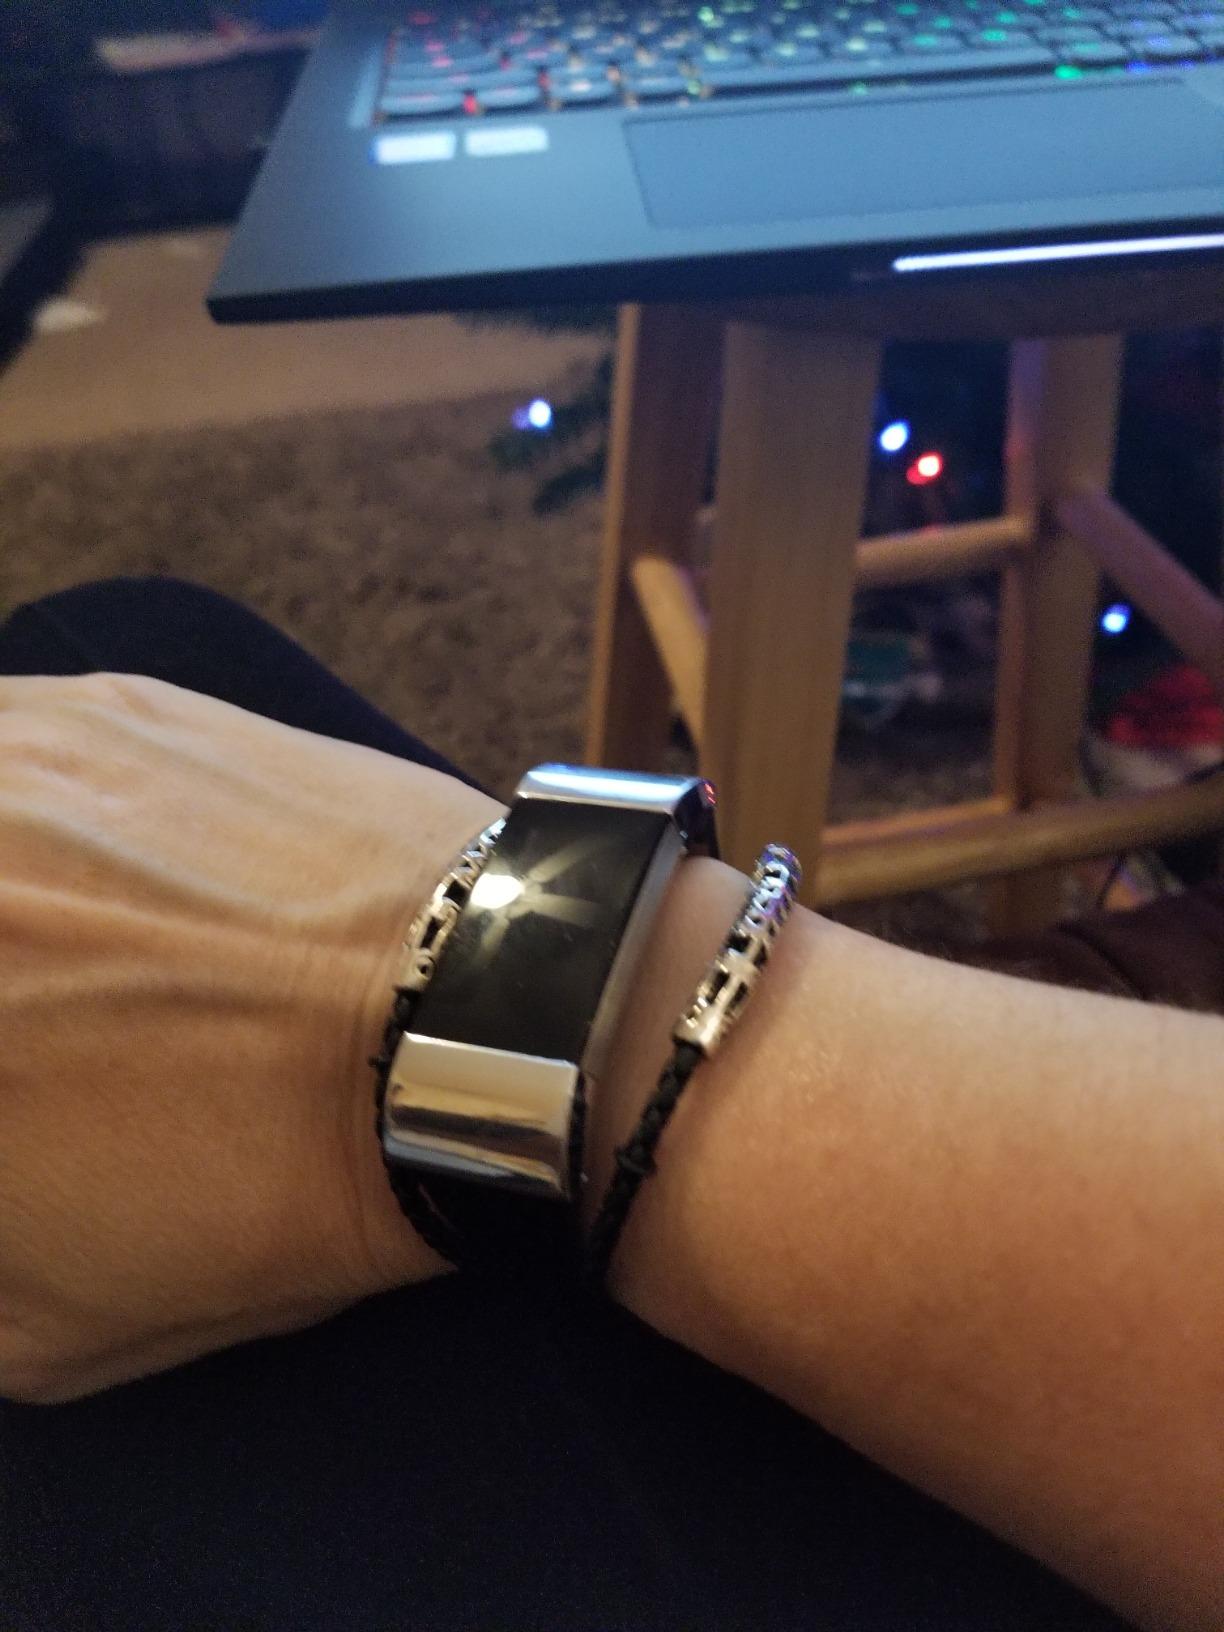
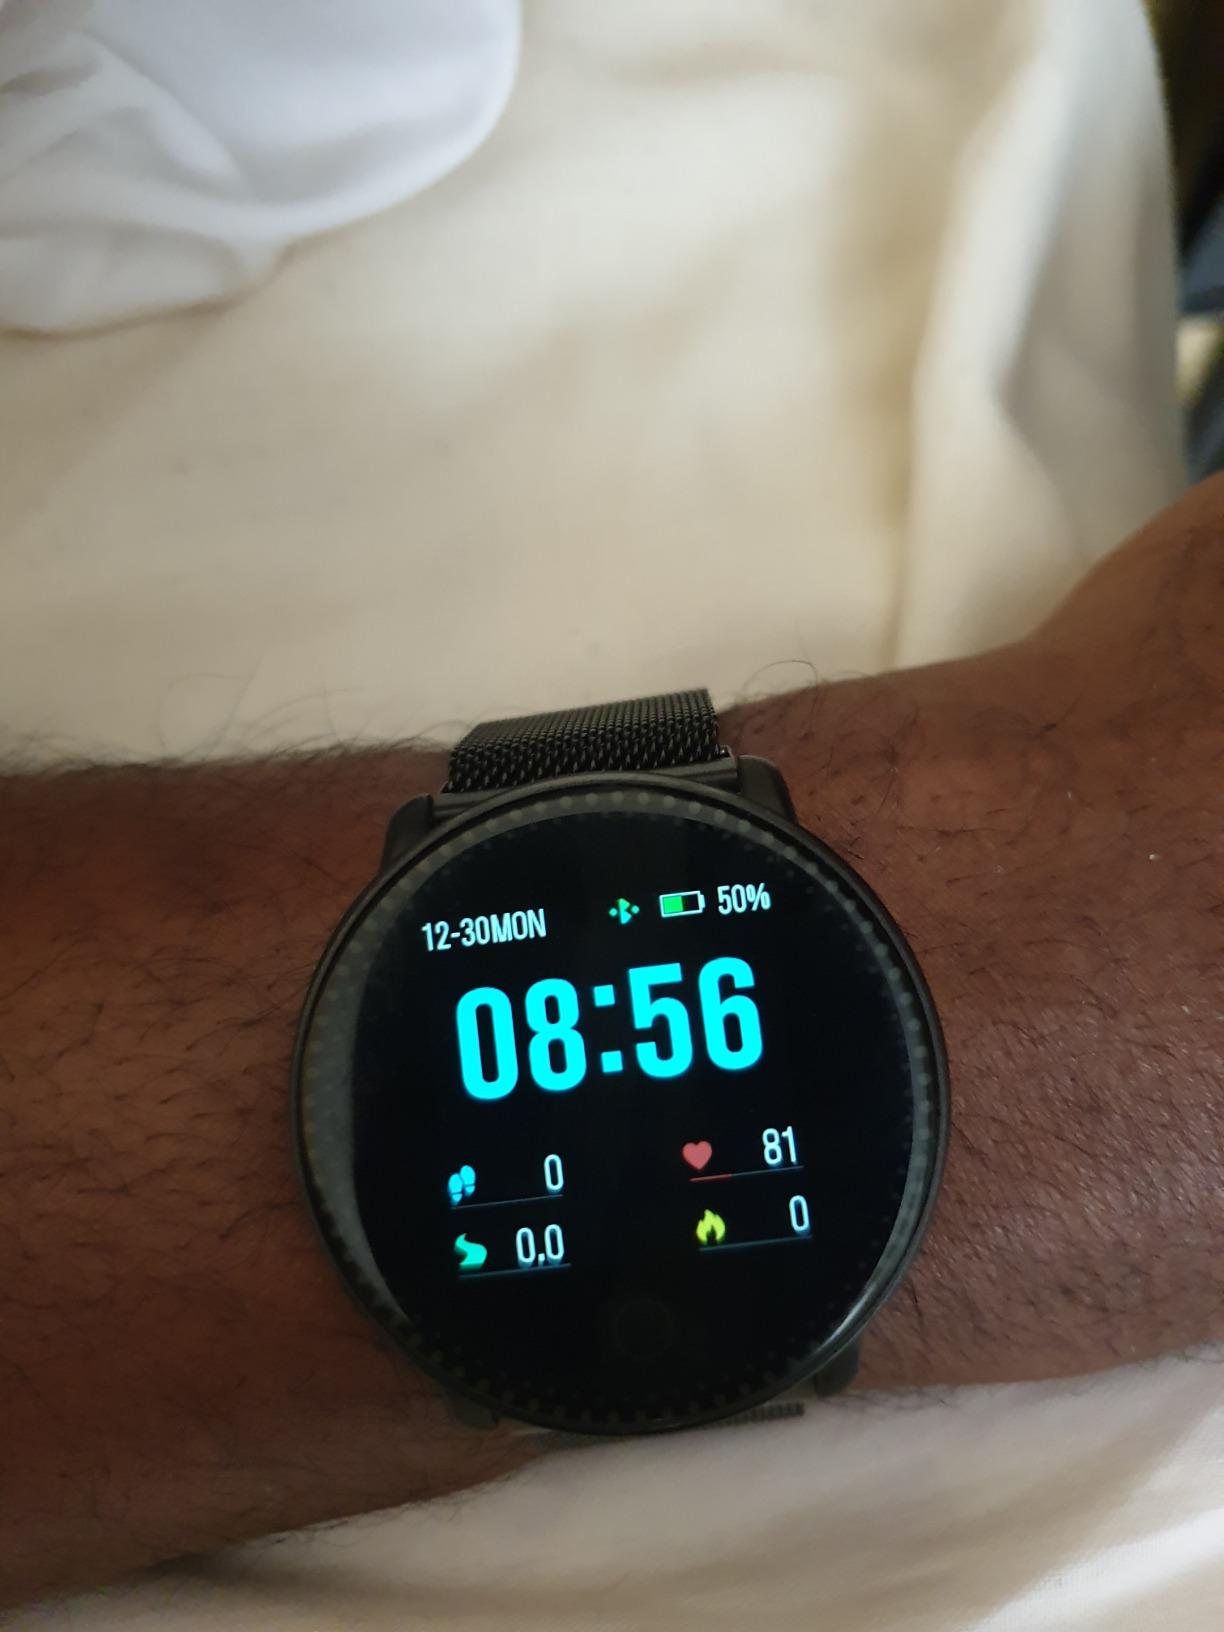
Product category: smartwatch
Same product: no